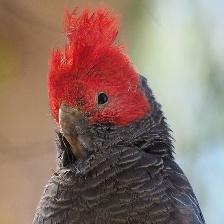
Species: GANG GANG COCKATOO
Scientific name: CALLOCEPHALON FIMBRIATUM
ImageNet parent category: sulphur-crested_cockatoo